Düsseldorf-Eller

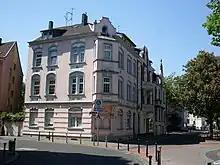
Gertrudisplatz

The neighbouring castle of Eller was mentioned for the first time in 1309 and enlarged in 1469. It was demolished in 1826, except for the tower and replaced by a new castle.